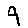
Label: 9